Tevenvirinae

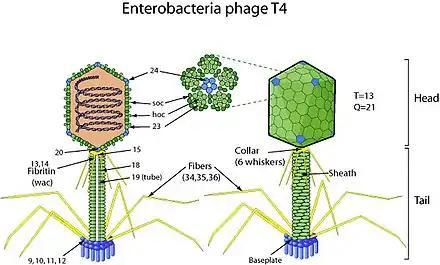
Schematic drawings of a phage virion (species "Escherichia virus T4", cross sections and side view)

Viruses in "Tevenvirinae" are non-enveloped, with head-tail geometries. These viruses are about 70 nm wide and 140 nm long. Genomes are linear, around 170-245kb in length. The genome codes for 300 to 415 proteins.